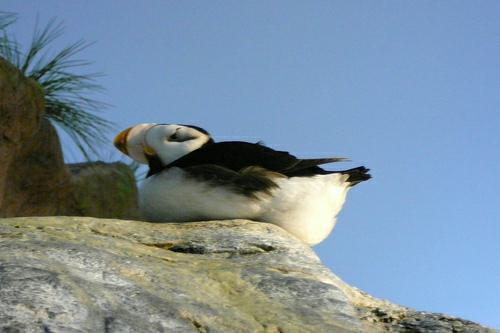
A photo of a horned puffin